Nadezhda Sapozhnikova

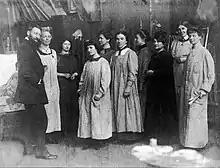
Nadezhda Sapozhnikova (sixth to the left, closer to the center) among the students of van Dongen’s studio

In 1910 Nadezhda Sapozhnikova graduated from the Kazan Art School and together with Fechin went on a trip, visiting Berlin, Munich, Verona, Venice, Milan, Padua, Florence, Rome, Naples, and Vienna. The journey ended in Paris. Soon Fechin decided that he had nothing left to learn in Europe, and came back to Kazan. Sapozhnikova stayed in Paris until 1912, working in van Dongen’s open studio. There were rumors about her close relationship with Fechin since Sapozhnikova never got married and did not have any family or children.